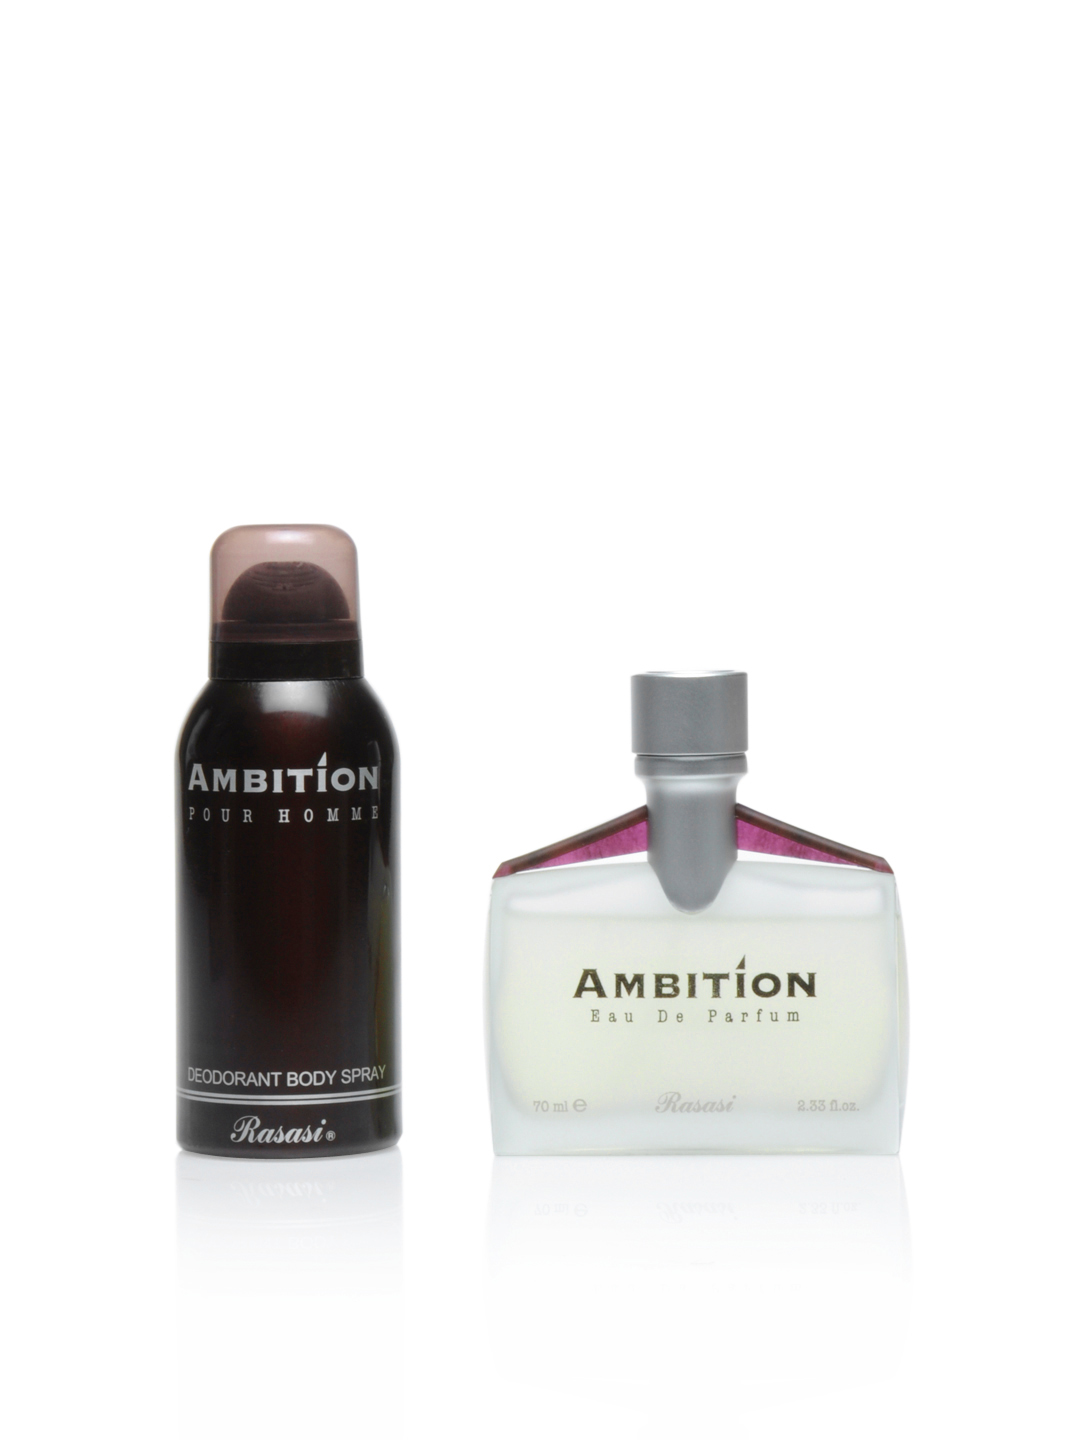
Rassasi Men Deo and Perfume
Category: Personal Care / Fragrance / Deodorant
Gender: Men
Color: Silver
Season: Spring 2017
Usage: Casual